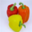
Label: sweet_pepper